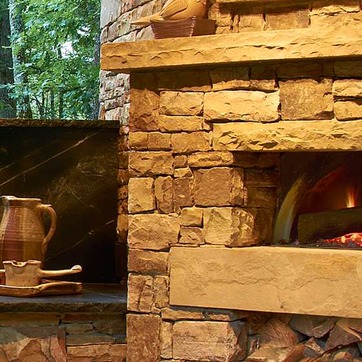
Material: stone